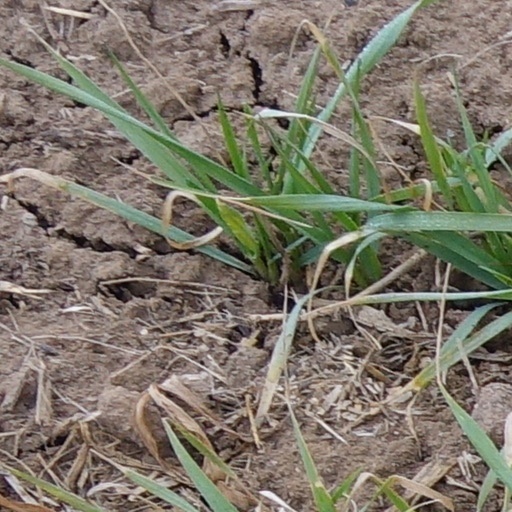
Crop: wheat